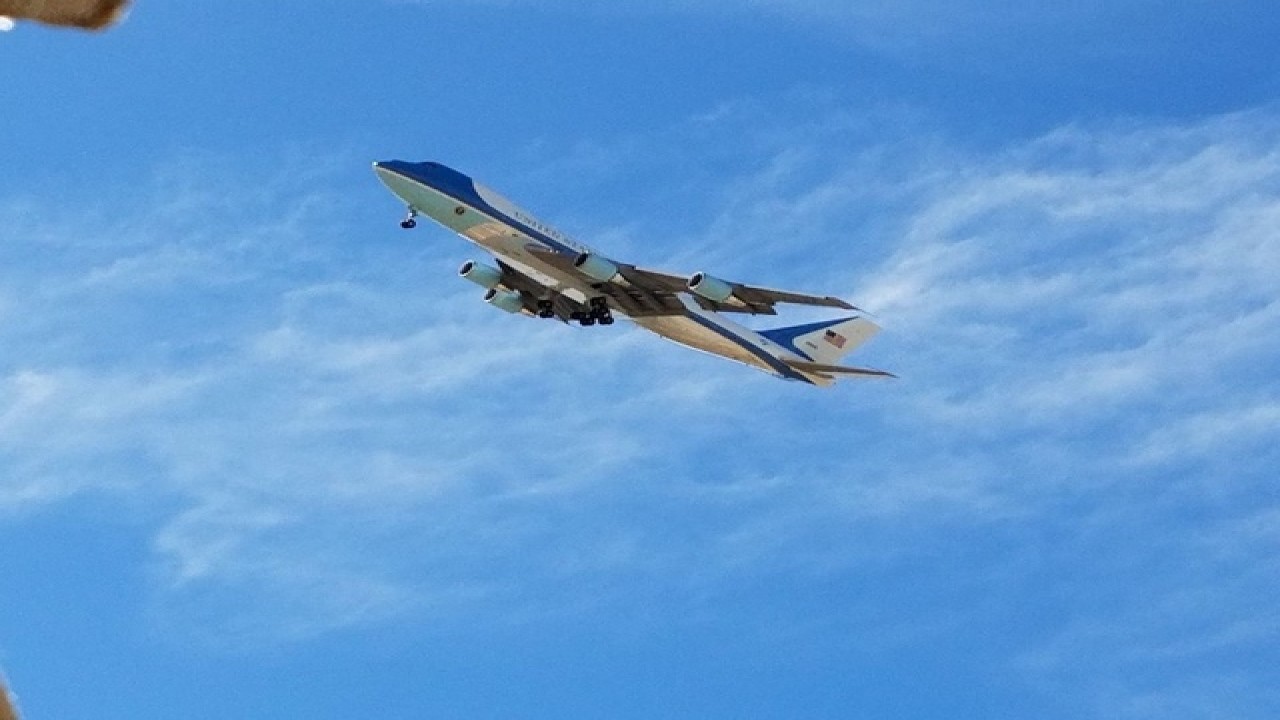
Vehicle type: Planes